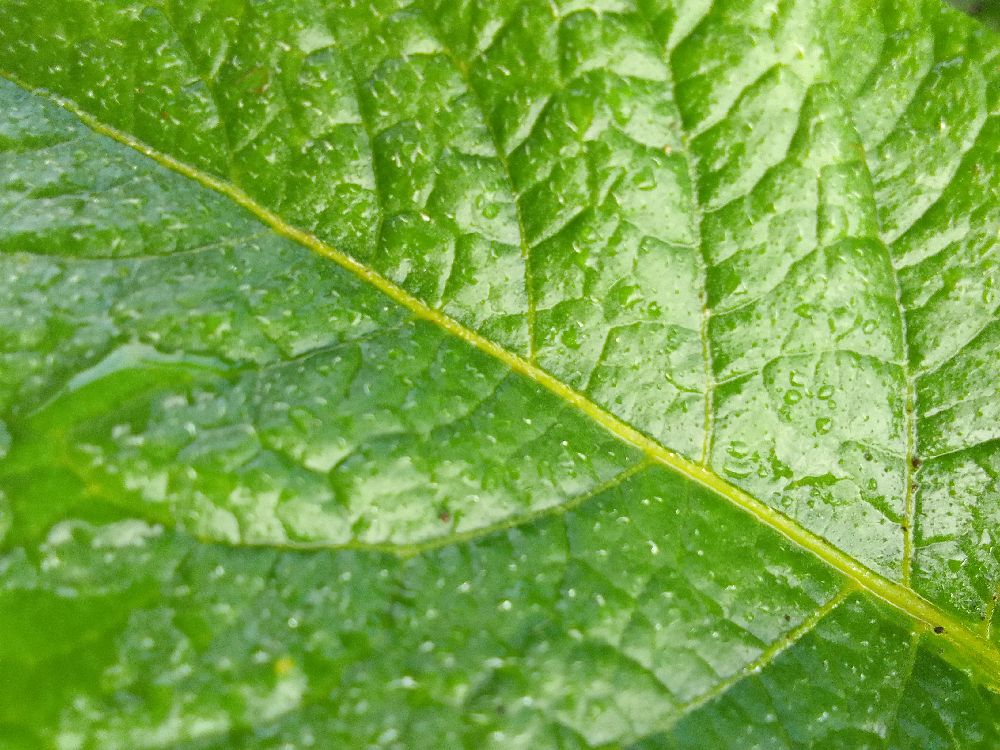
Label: Healthy